Ramsay Street

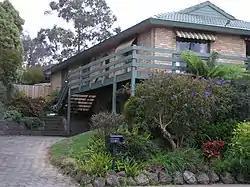
No. 24

"Number 24" was one of the three original houses featured in Ramsay Street and was associated with the Ramsay family when the show began. Max Ramsay (Francis Bell), his wife Maria Ramsay (Dasha Blahova) and their two sons Shane Ramsay (Peter O'Brien) and Danny Ramsay (David Clencie) are the first family to live there. After their departures, Max's sister, Madge Mitchell (Anne Charleston), her children Charlene Mitchell (Kylie Minogue) and Henry Ramsay (Craig McLachlan), and Max and Madge's brother, Tom Ramsay (Gary Files), all live there. Charlene and Madge's husbands, Scott Robinson (Jason Donovan) and Harold Bishop (Ian Smith), move in after their respective weddings. Madge and Harold take in Brenda Riley (Genevieve Lemon) and her nephew, Guy Carpenter (Andrew Williams), and later Lou Carpenter (Tom Oliver).